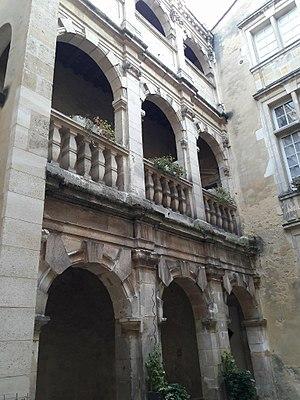
La Mairerie de Bordeaux était un hôtel particulier, demeure du maire et de sa famille au XVIIᵉ siècle.